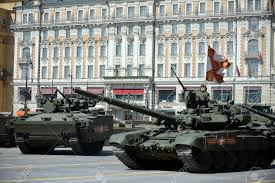
Label: BMP